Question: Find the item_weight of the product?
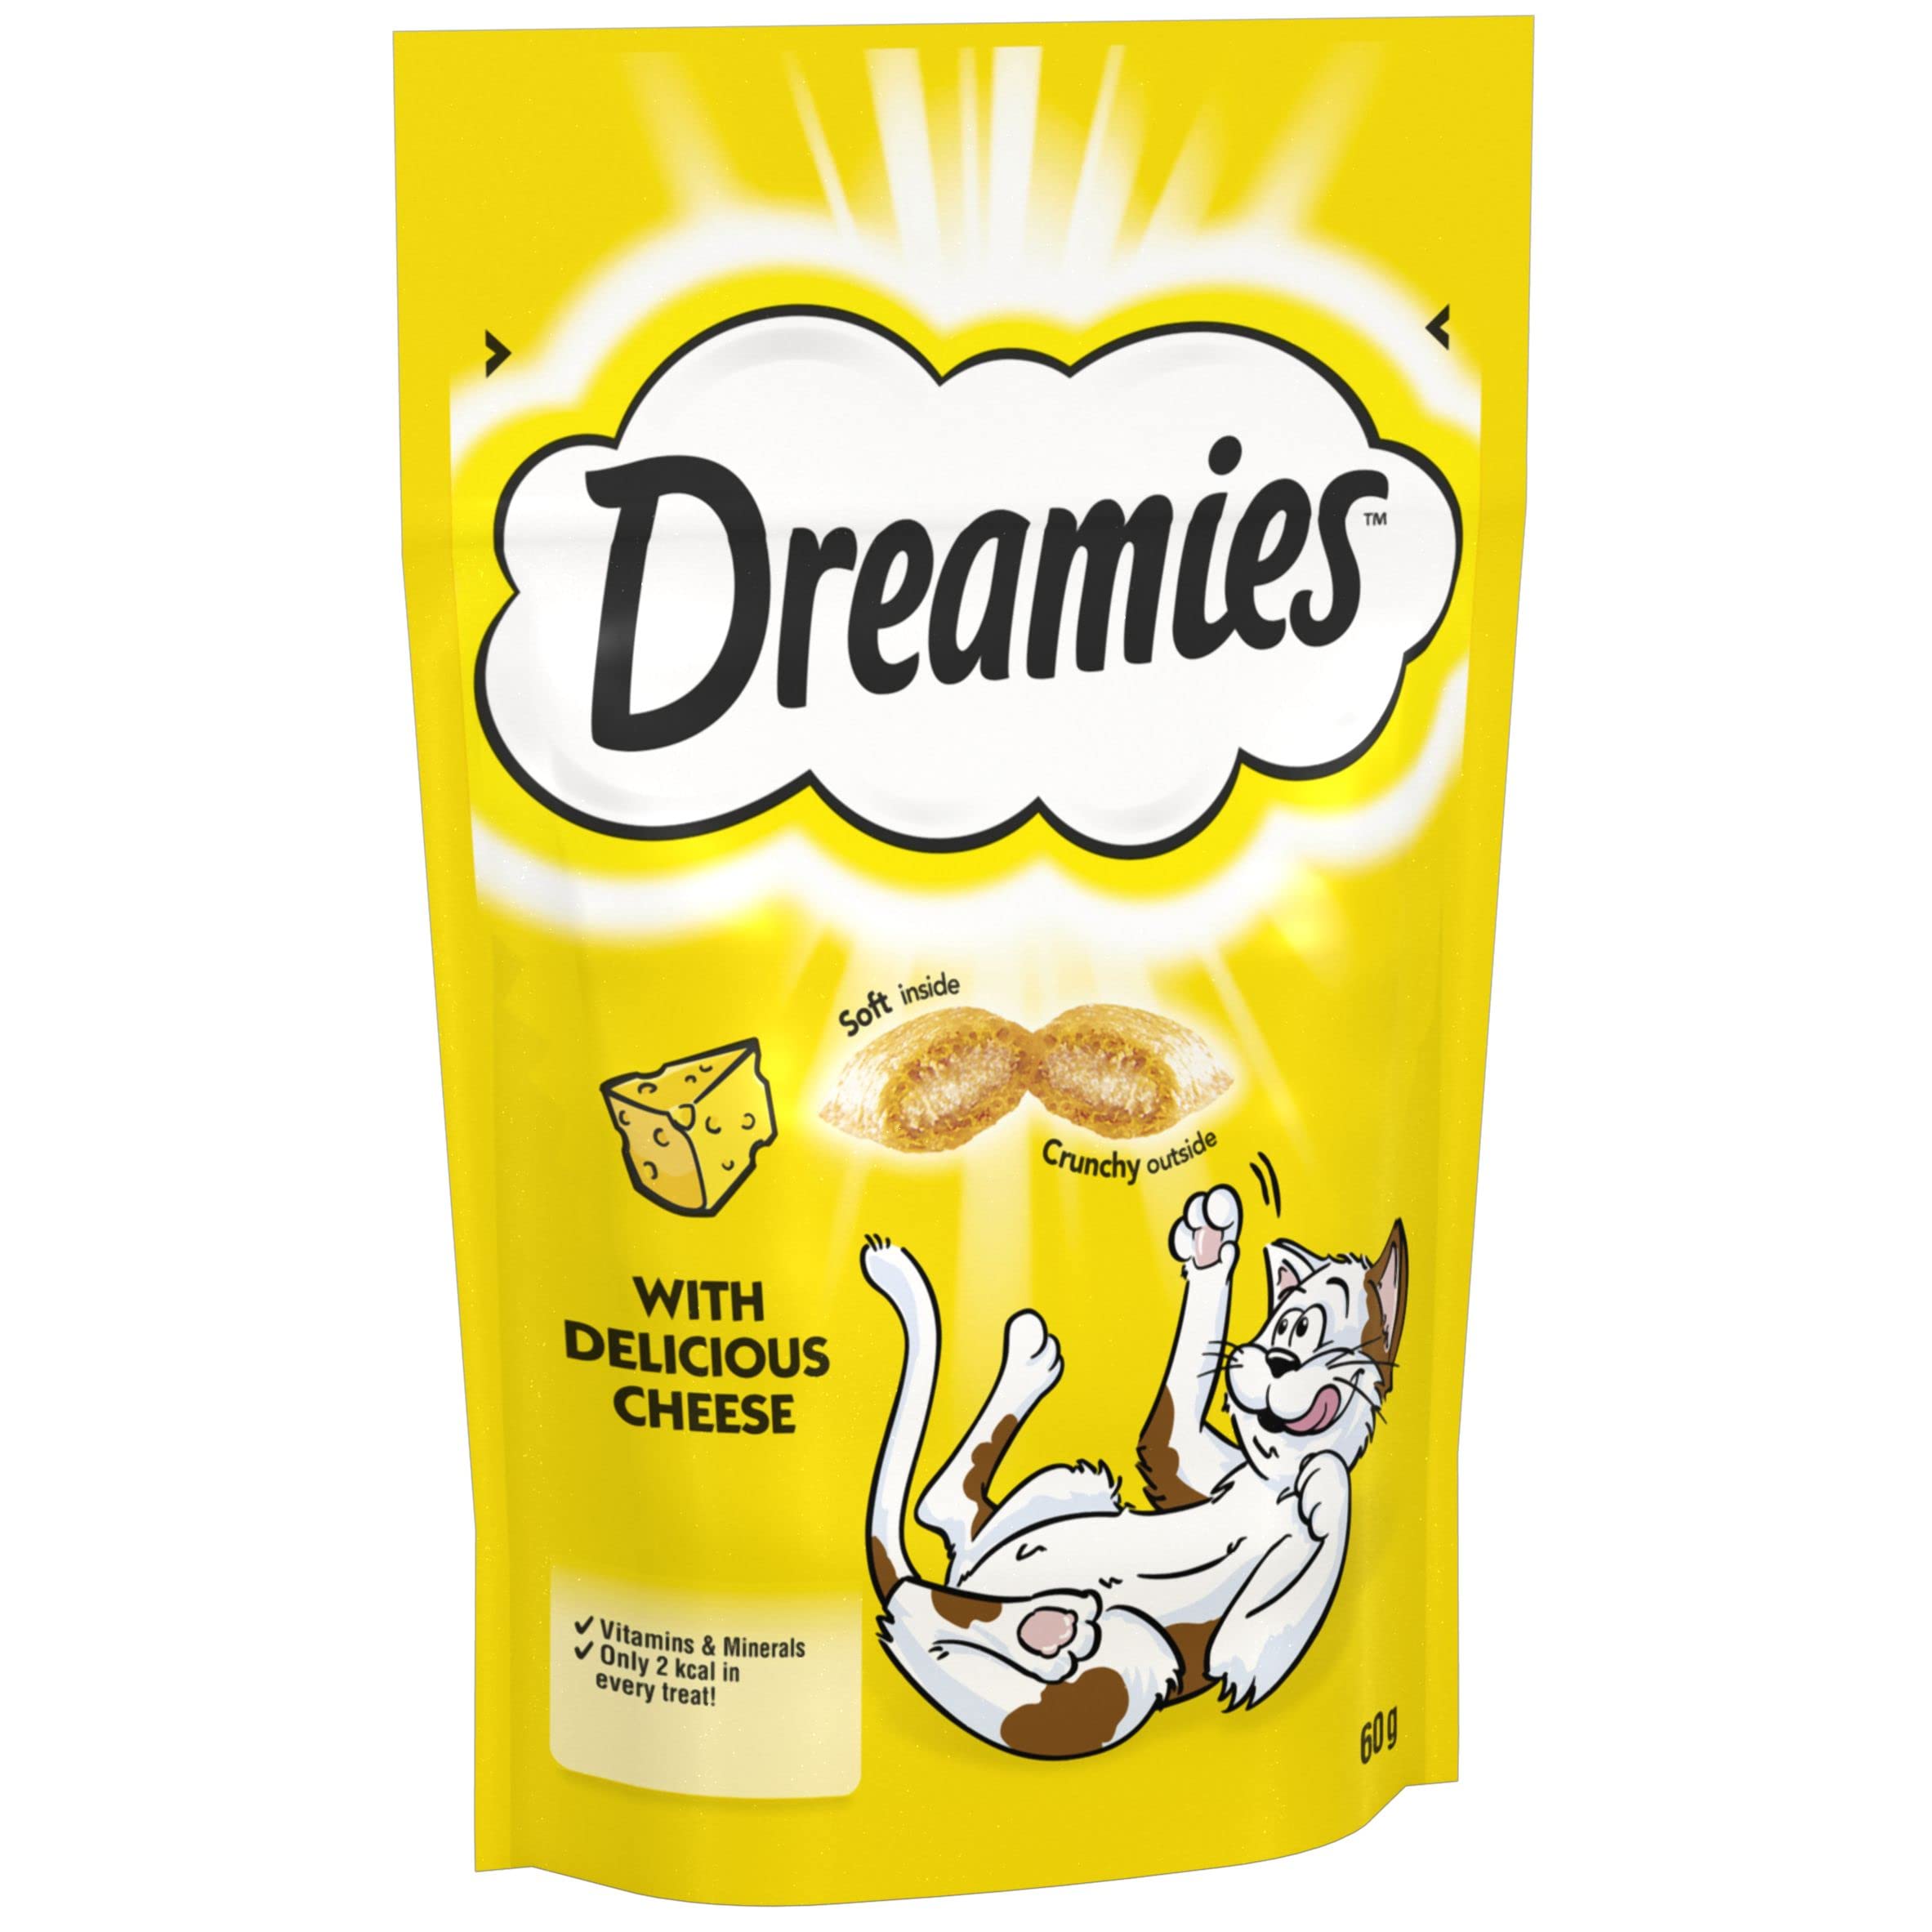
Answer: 60 gram